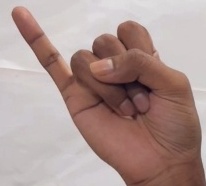
ASL sign: J